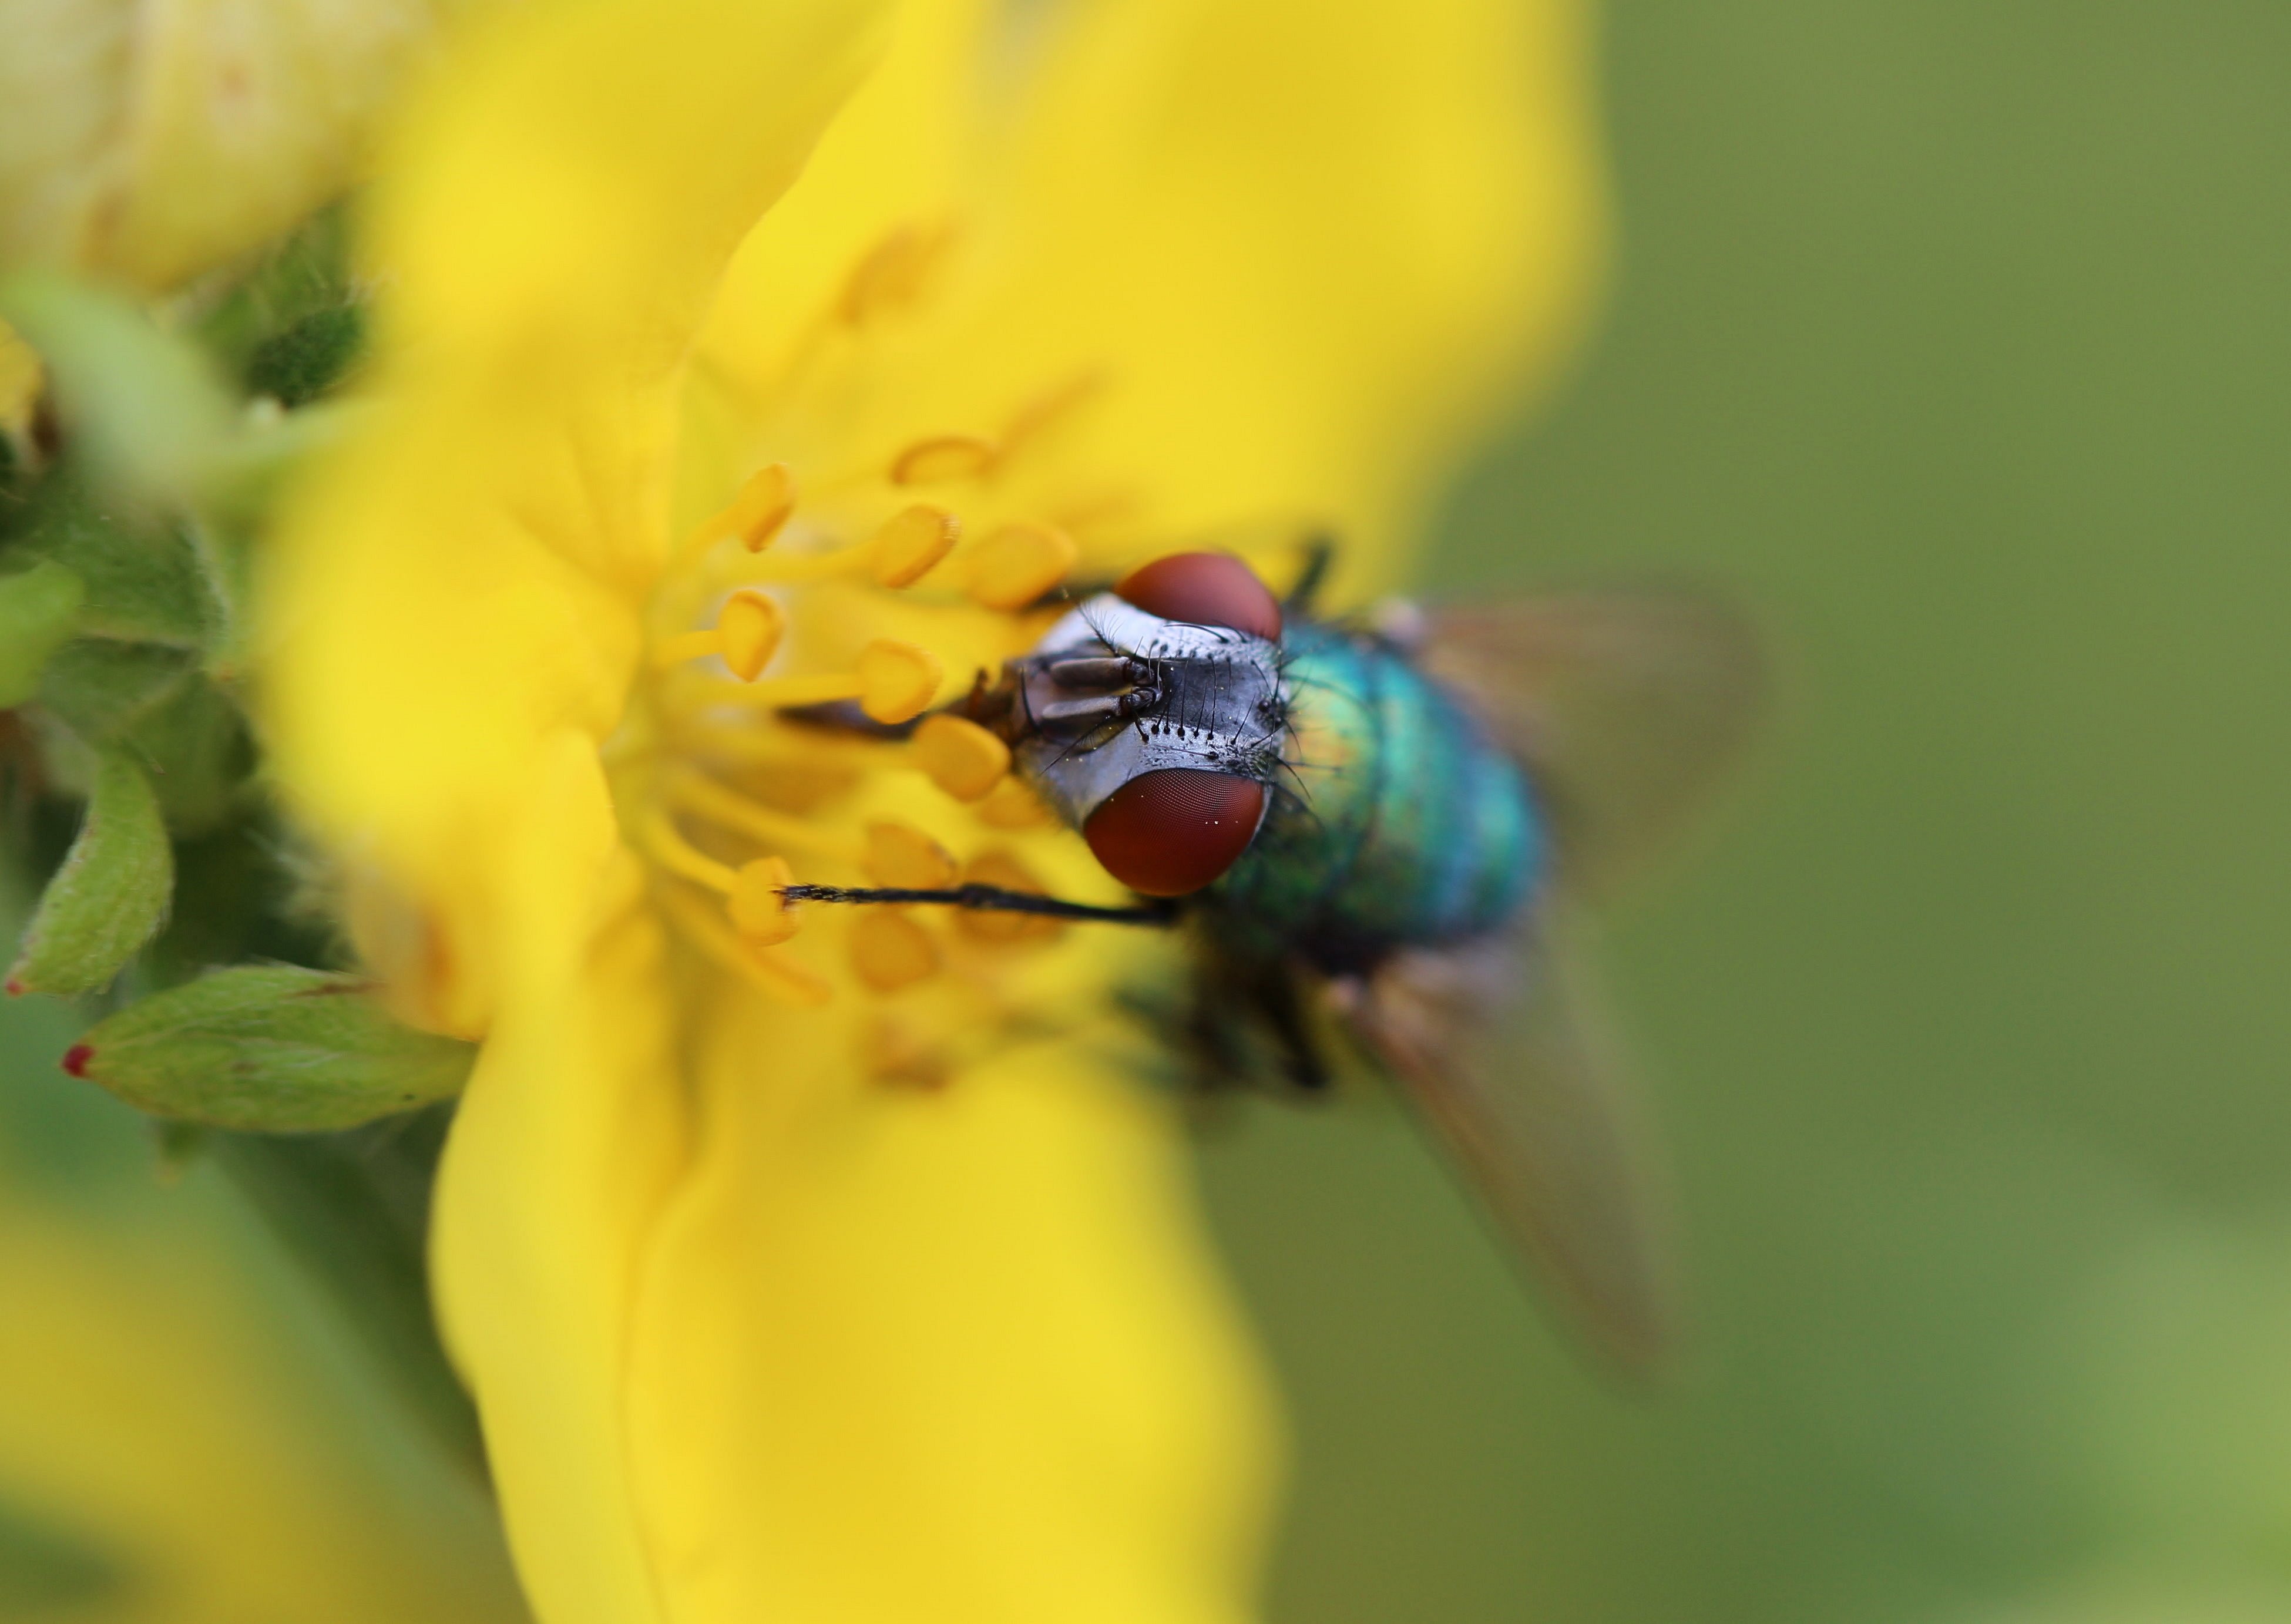
photography, flower, petal, fly, pollen, insect, yellow, flora, fauna, invertebrate, close up, animals, bee, nectar, diptera, brachycera, macro photography, honey bee, membrane winged insect